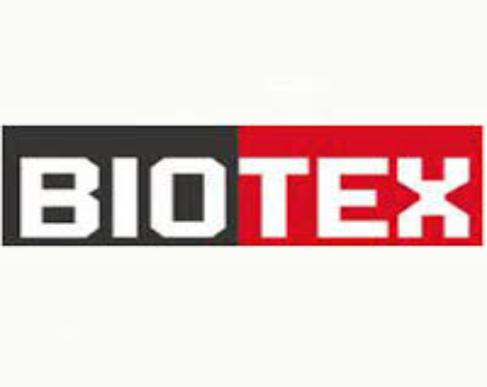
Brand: Biotex
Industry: Necessities